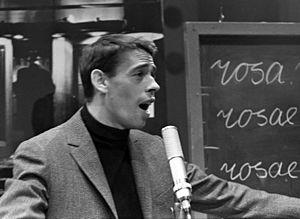
La musique est un art et une activité culturelle consistant à combiner sons et silences au cours du temps. Les ingrédients principaux sont le rythme, la hauteur, les nuances et le timbre. Elle est aujourd'hui considérée comme une forme de poésie moderne.
Jacques Brel, né le 8 avril 1929 à Schaerbeek et mort le 9 octobre 1978 à Bobigny, est un auteur-compositeur-interprète, poète, acteur et réalisateur belge.